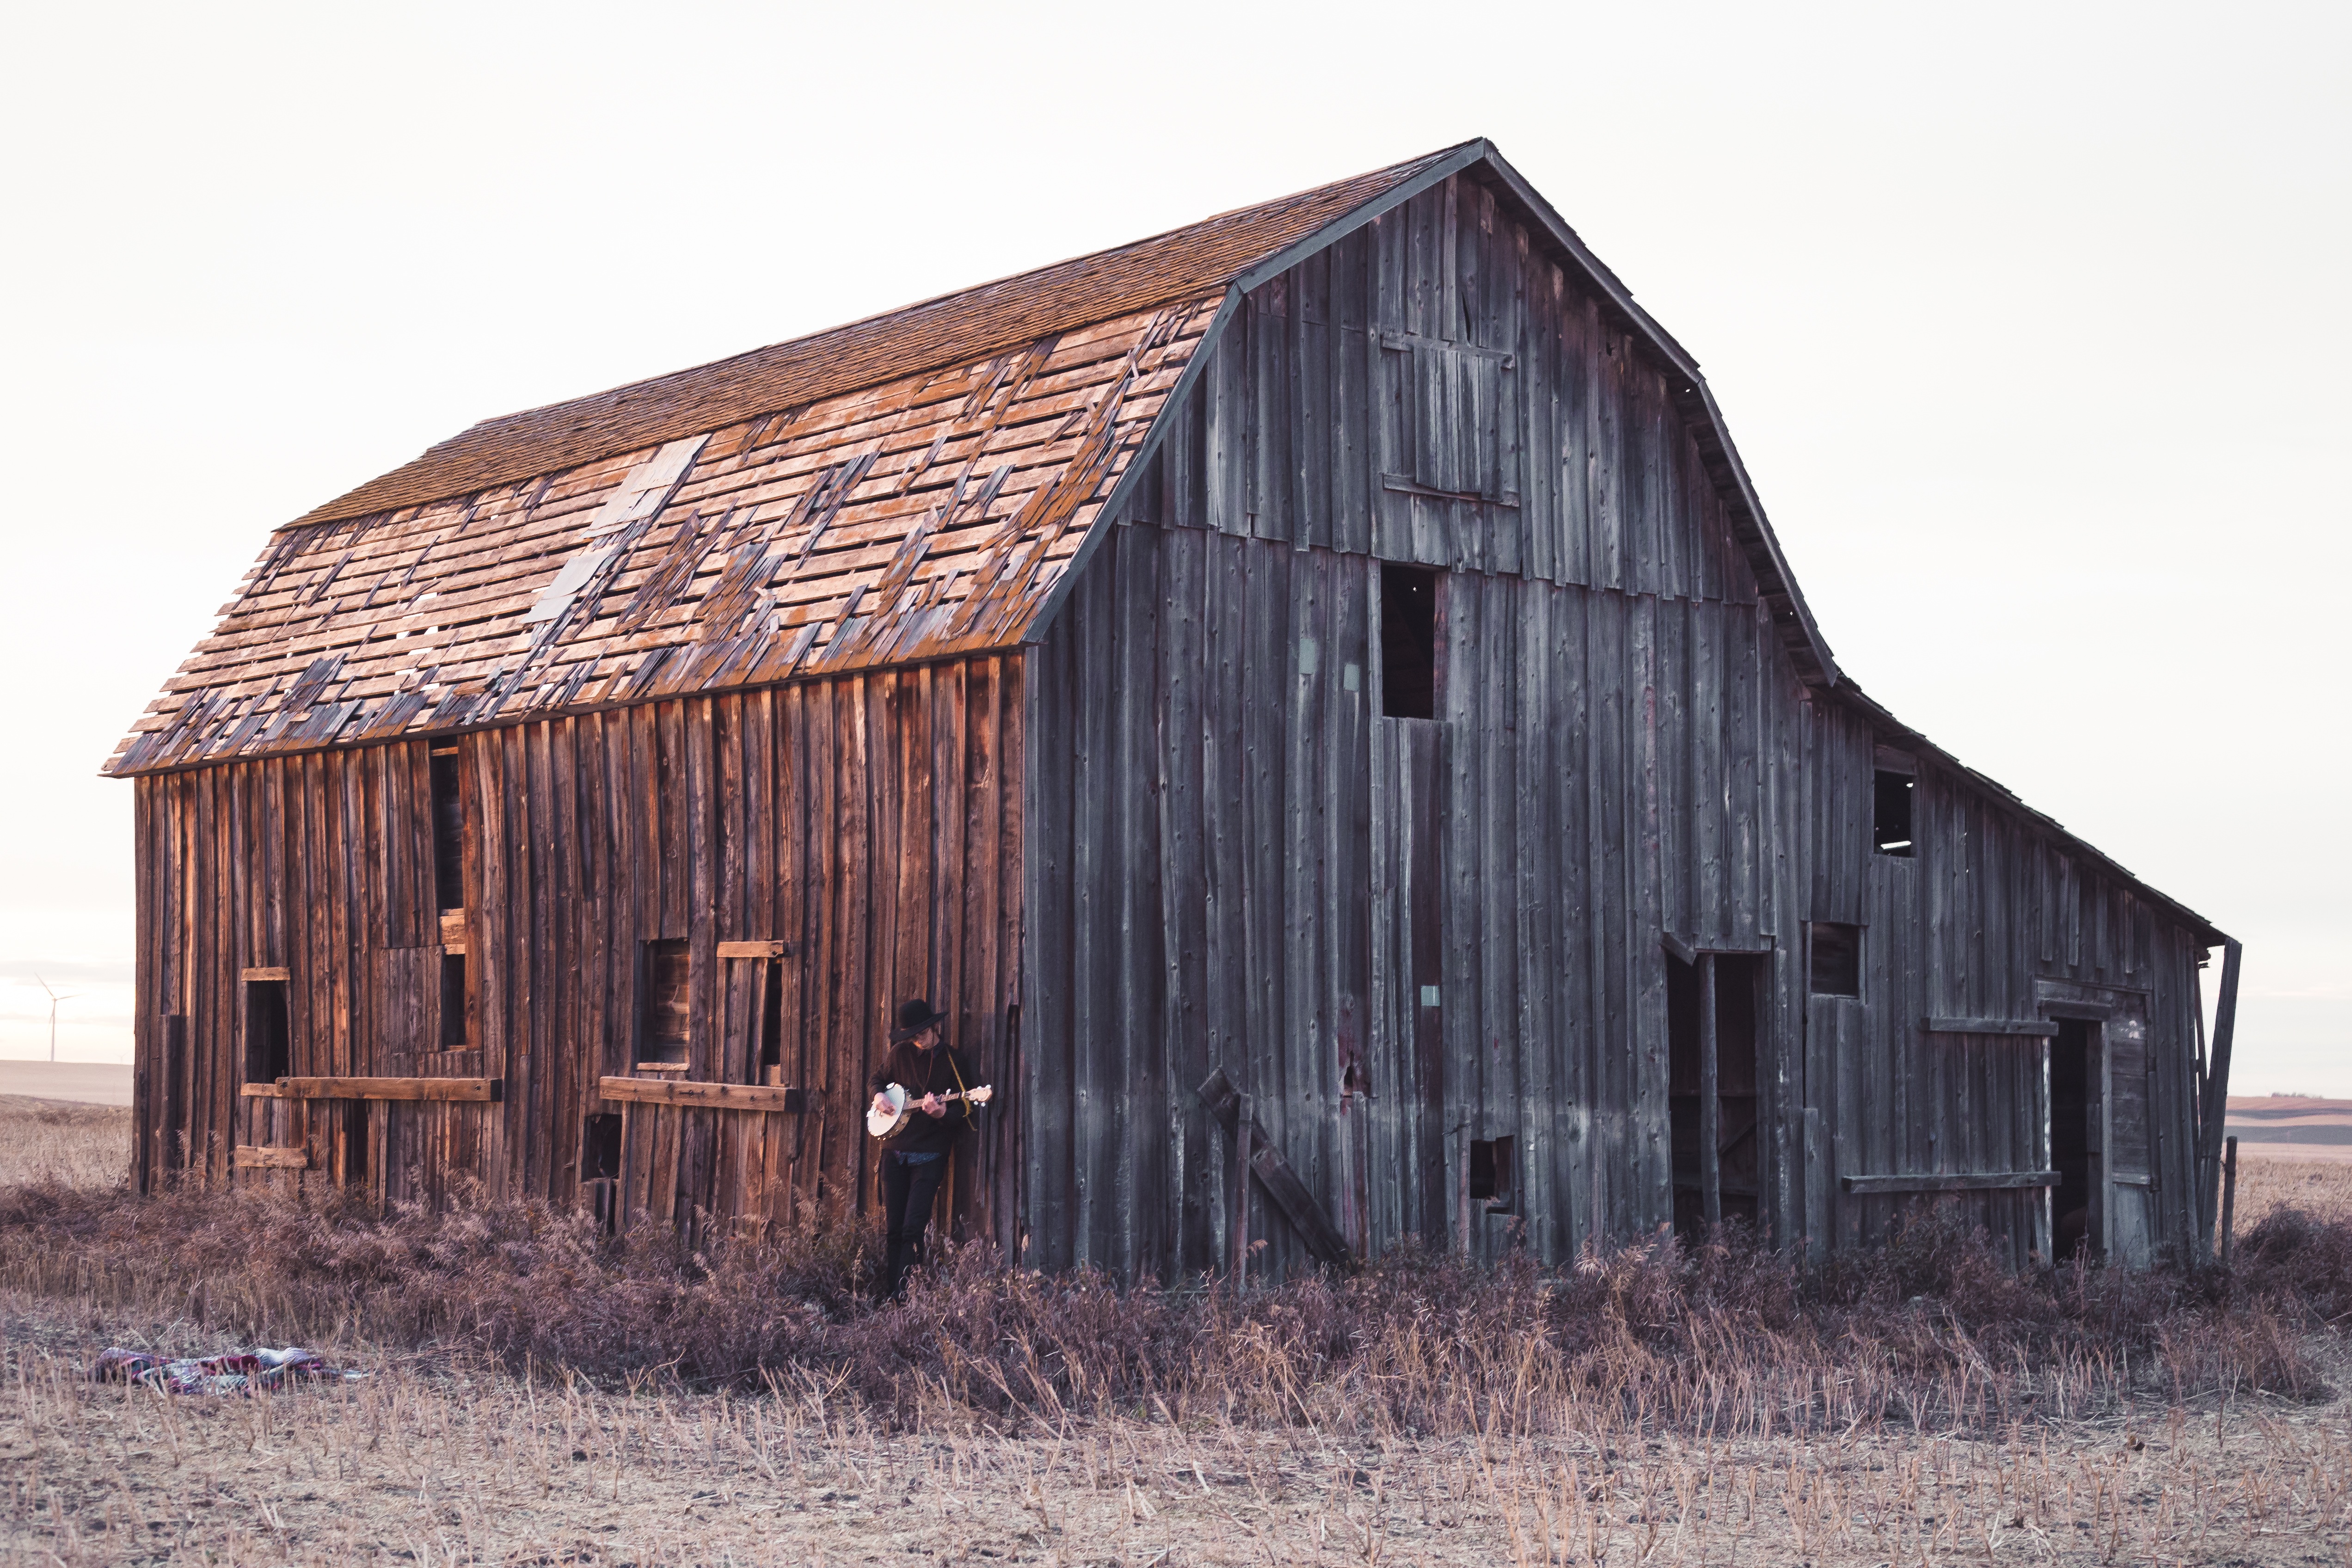
architecture, wood, farm, vintage, house, building, barn, shed, rustic, hut, shack, rural, cabin, abandoned, decay, stable, outdoors, farmhouse, wooden, rural area, outdoor structure, reside